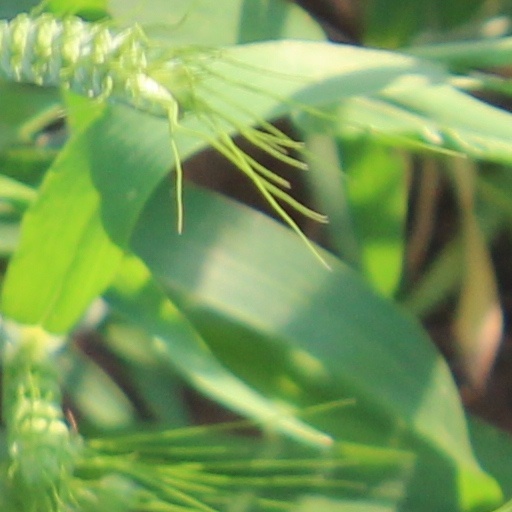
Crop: wheat